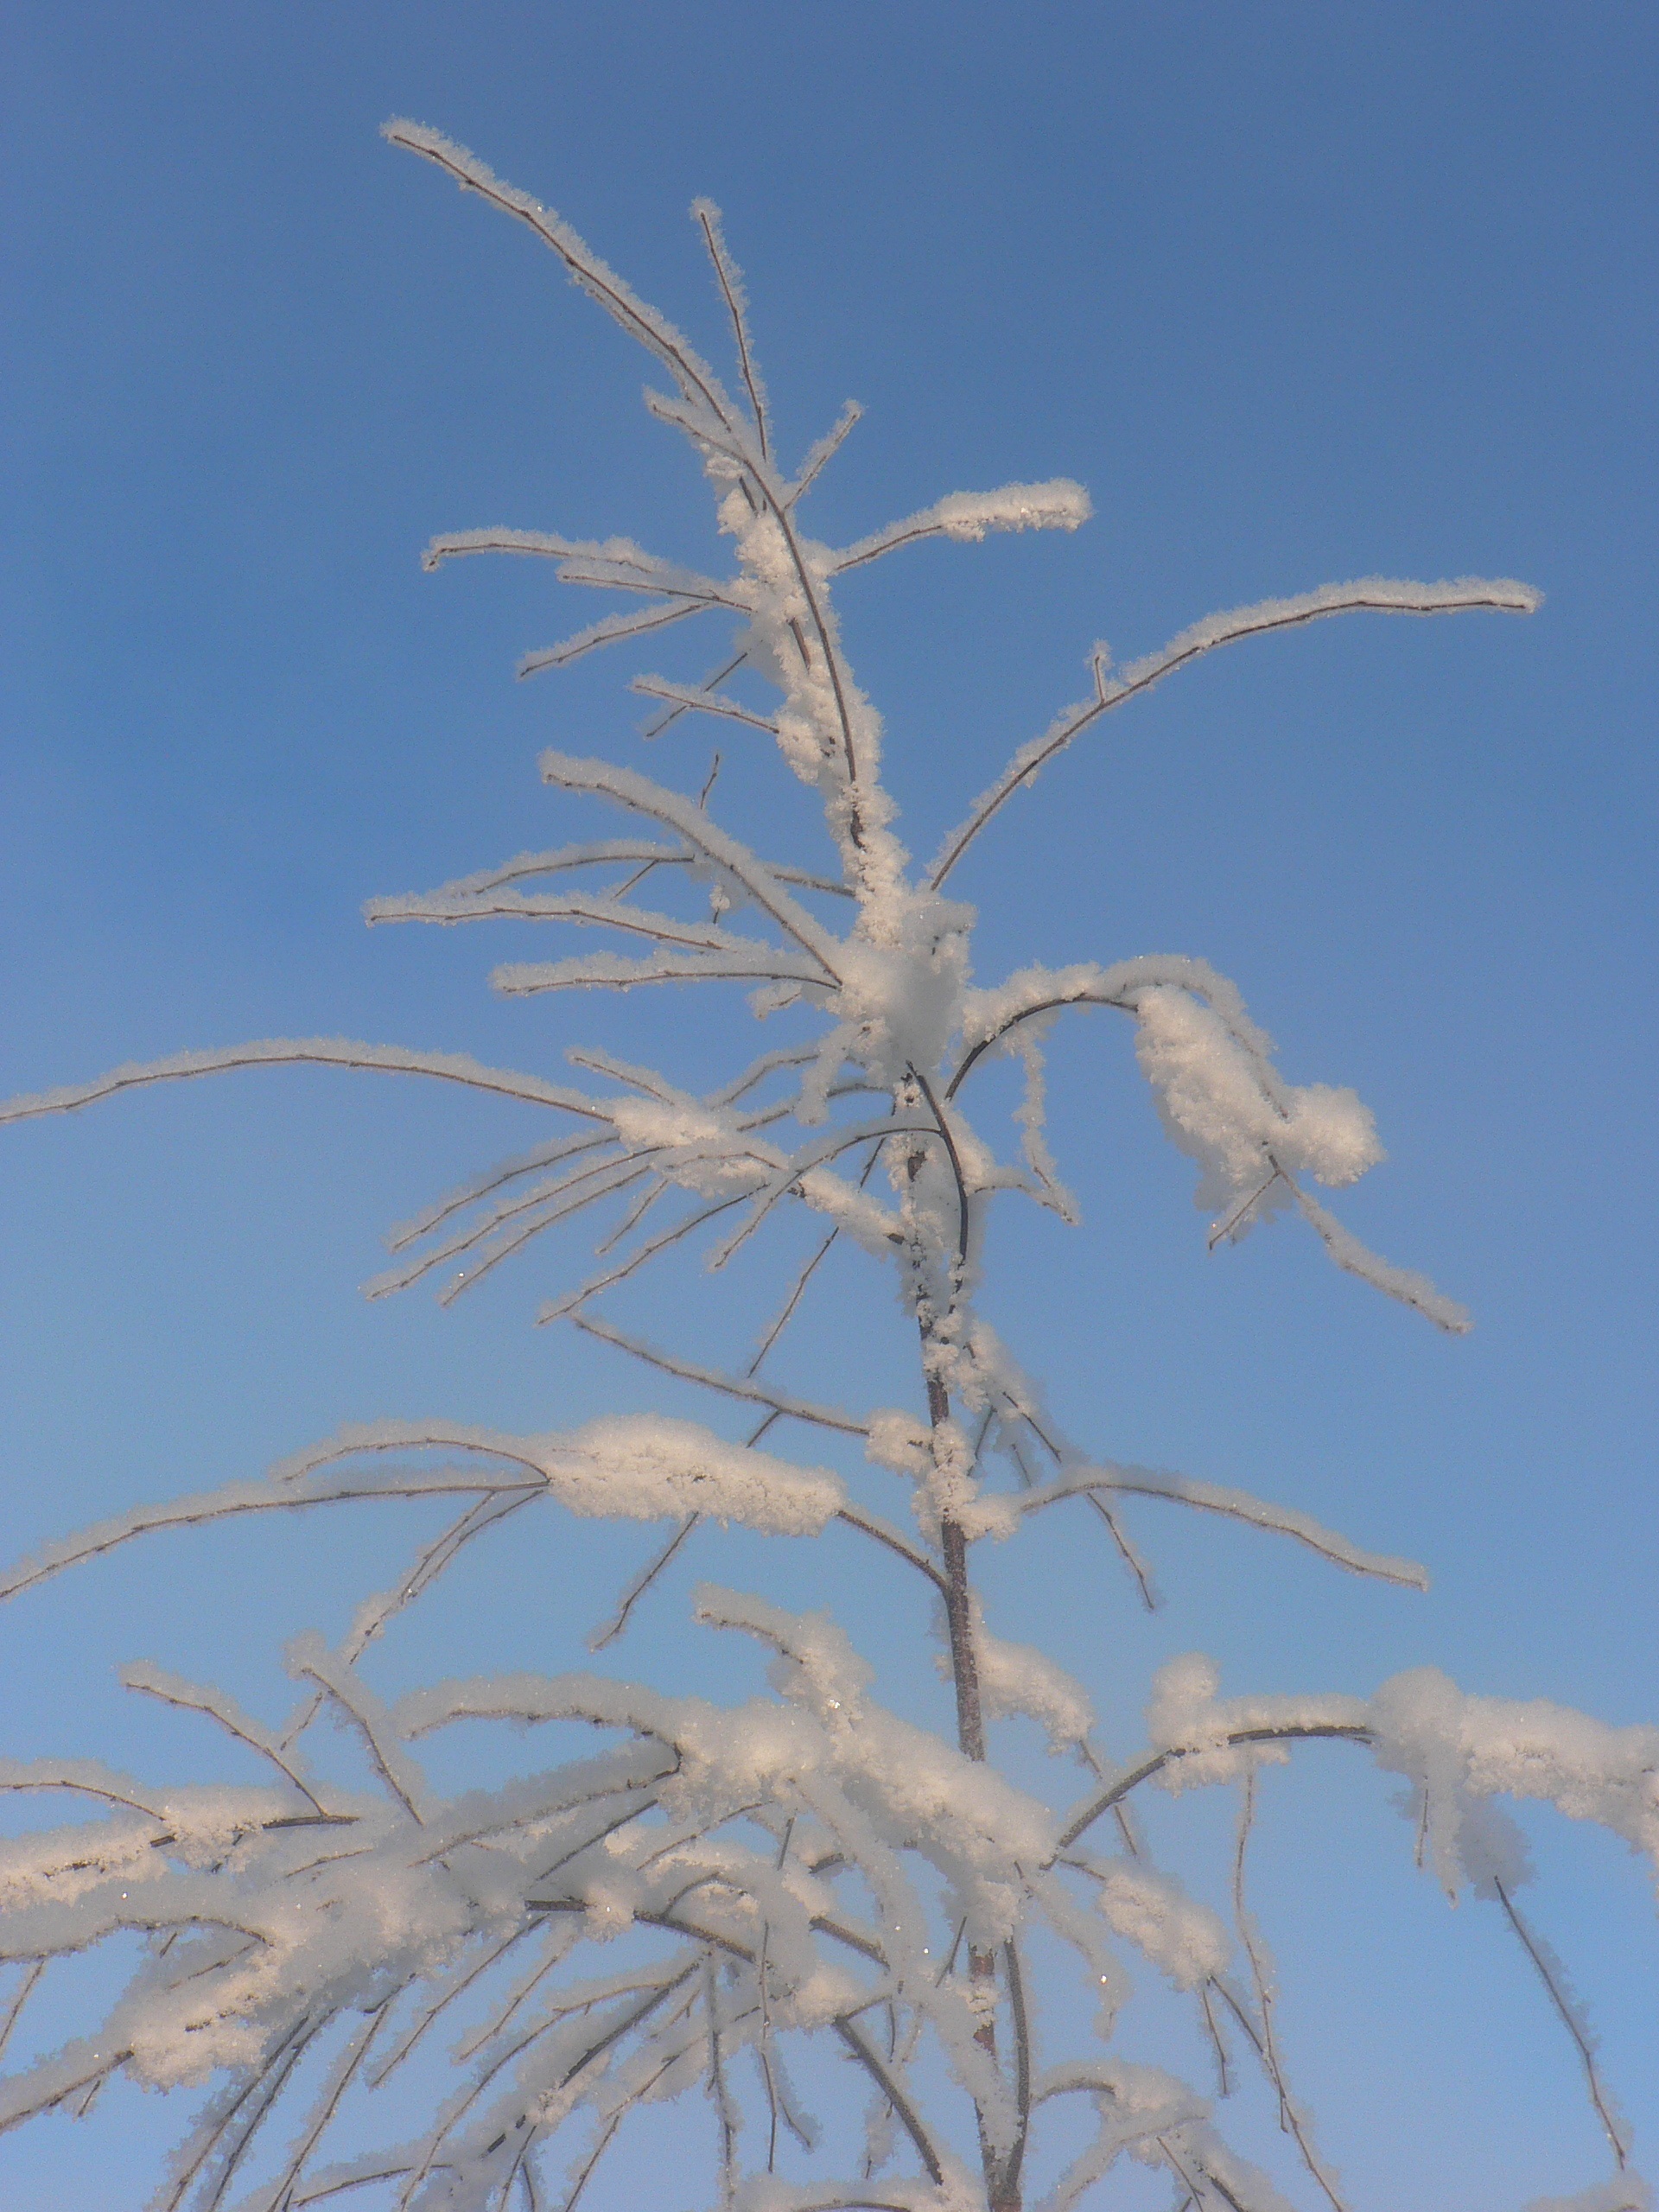
tree, grass, horizon, branch, snow, cold, winter, plant, sky, leaf, flower, wind, frost, snowy, flora, twig, branches, finnish, flowering plant, birch trees, frost on the trees, grass family, plant stem, woody plant, land plant, phragmites